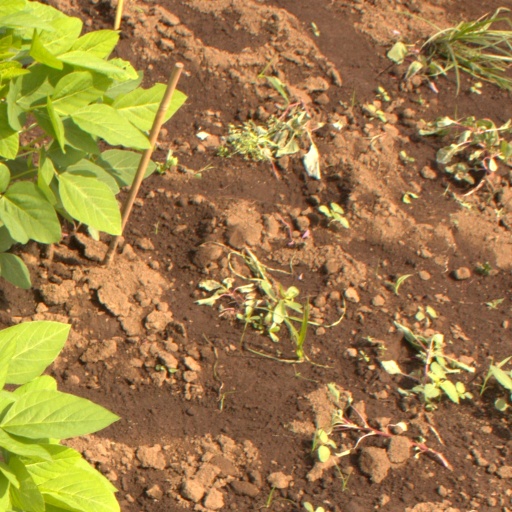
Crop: soybean